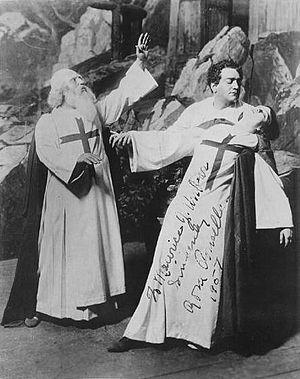
Rosa Ponselle et Enrico Caruso, dans ""La forza del destino"", un opéra de Giuseppe Verdi."
La forza del destino est une œuvre ou un mélodrame en quatre actes, de Giuseppe Verdi, avec un livret de Francesco Maria Piave, tiré de Alvaro o la forza del destino de Ángel de Saavedra.